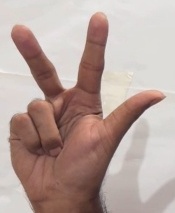
ASL sign: 3